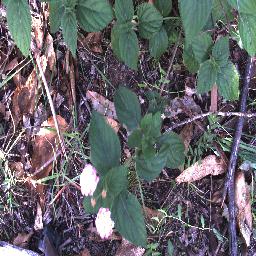
Label: lantana